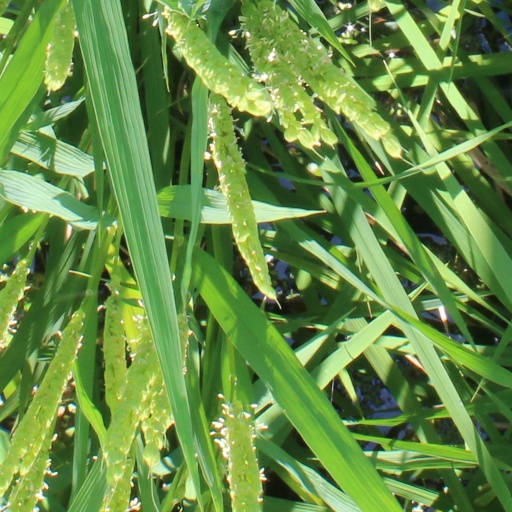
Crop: rice